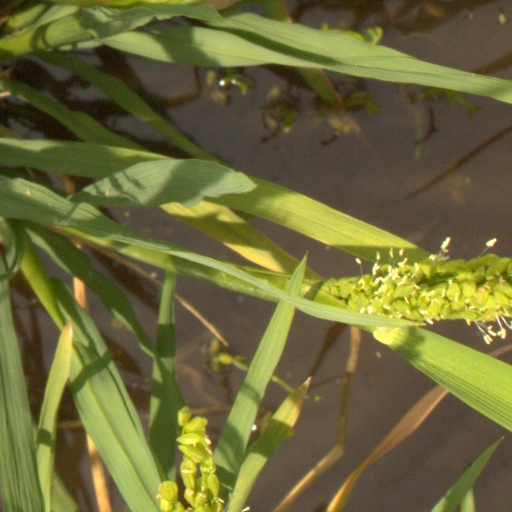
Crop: rice